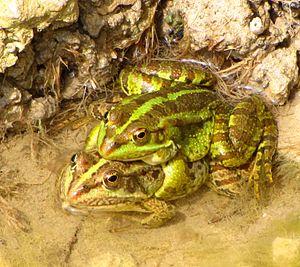
Pelophylax bedriagae, la grenouille verte de Bedriaga, est une espèce d'amphibiens de la famille des Ranidae.